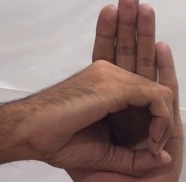
ASL sign: 0